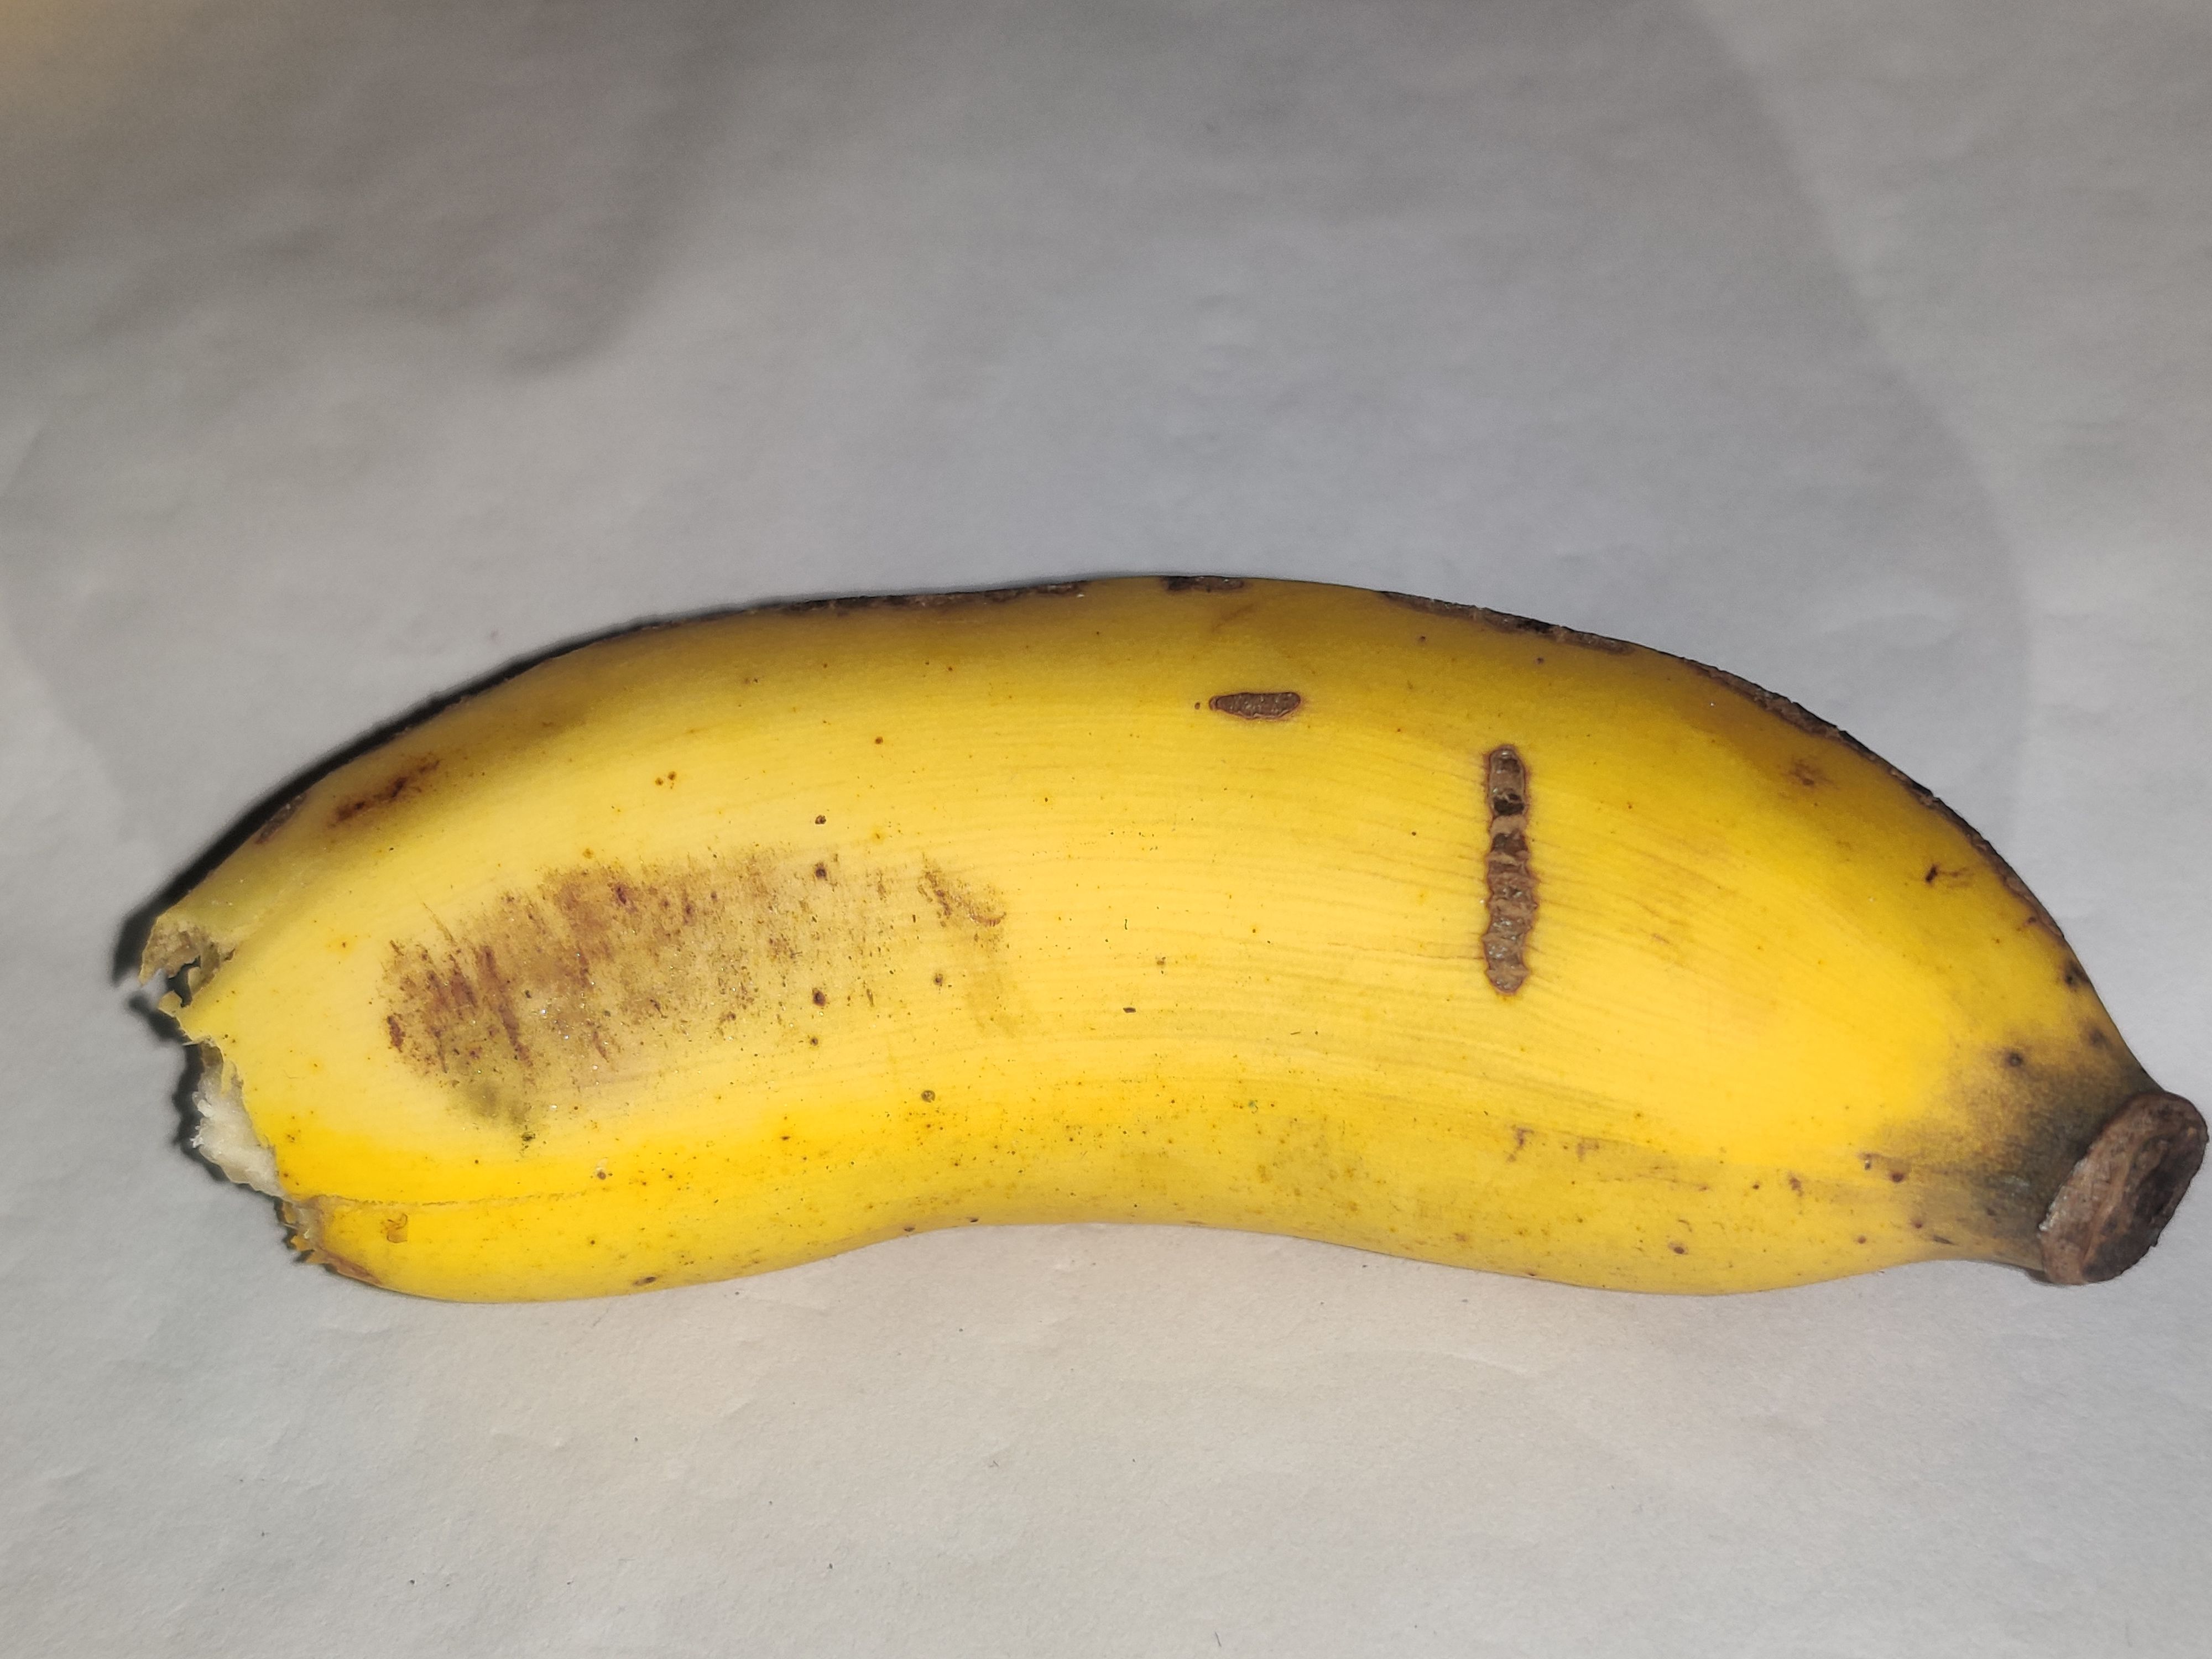
Fruit: banana
Grade: 2nd-grade